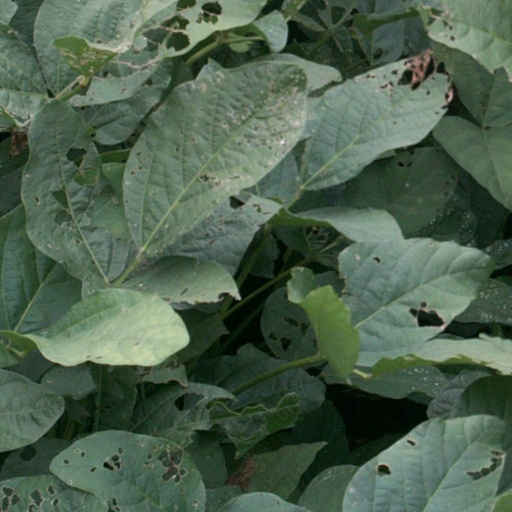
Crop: soybean